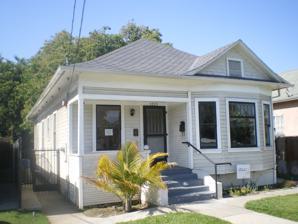
Building: Ralph J. Bunche House
Country: United States of America
Year built: 1919
Historic house in California, United States For other uses, see Ralph Bunche House (disambiguation) . United States historic place Ralph J. Bunche House U.S. National Register of Historic Places Los Angeles Historic-Cultural Monument No. 159 Ralph J. Bunche House, 2008 Show map of the Los Angeles metropolitan area Show map of California Show map of the United States Location 1221 E. 40th Place, Los Angeles, California Coordinates 34°0′37″N 118°15′9″W / 34.01028°N 118.25250°W / 34.01028; -118.25250 Built 1919 Architectural style Victorian - Bungalow NRHP reference No. 78000686 LAHCM No. 159 Significant dates Added to NRHP May 22, 1978 Designated LAHCM July 27, 1976 Ralph J. Bunche House , also known as the Ralph Bunche Peace & Heritage Center and located in South Los Angeles , United States, was the Victorian - Bungalow style boyhood home of Nobel Peace Prize winner Ralph Bunche . It was declared a Los Angeles Historic-Cultural Monument (No. 159) by the Los Angeles Cultural Heritage Commission in 1976, and it was listed on the National Register of Historic Places in 1978. Bunche's boyhood home Bunche was born in Detroit , Michigan and later lived in Albuquerque, New Mexico , but moved to Los Angeles to live with his maternal grandmother when his mother died in 1917. Bunche and his sister, Grace, were raised at the house on 40th Place by their grandmother, Lucy Taylor Johnson, their two aunts (Nelle and Ethel), and their uncle Thomas Johnson. While living in Los Angeles, Bunche became the valedictorian at both Jefferson High School, one-half block away, and UCLA , then located at Vermont Avenue and Melrose. Bunche was also a star basketball player while at UCLA. Bunche won the 1950 Nobel Peace Prize for his work in negotiating and drafting the 1949 Armistice Agreements that ended the 1948 Arab-Israeli War . He was the first person of color from any country to receive the Nobel Peace Prize. Restoration and museum Bunche House Los Angeles Historic-Cultural Monument marker. Bunche's boyhood home fell into disrepair and suffered from vandalism and graffiti in the 1980s and 1990s. The house sat vacant for a decade, "used only by squatters, taggers, gang members, and vagrants." In 1996, the home was acquired by the Dunbar Economic Development Corp., a nonprofit group with plans to turn it into a museum. The group's plans were delayed by a lack of funding until the California Community Foundation issued a $100,000 interest-free loan in 1999. After a 1999 news report about funding delays and graffiti covering the home, Mayor Richard Riordan donned a hardhat and joined a work crew in cleaning up the home. Dr. Ralph J. Bunche Peace & Heritage Center The home was preserved and furnished with photographs and memorabilia from Bunche's life. It operated as the Dr. Ralph J. Bunche Peace & Heritage Center , an interpretive museum and community center to promote peaceful interaction of all groups within South Central Los Angeles . The property was fully restored between 2002 and 2004, by Design Aid Architects, winning a Los Angeles Conservancy preservation award in 2006. That year, the house was described in the Los Angeles Times as "brilliant, with sunlight streaming through modified bay windows, scrubbed wood floors and an airy parlor/den/dining room." Oral history project The Dr. Ralph J. Bunche Peace and Heritage Center Oral History Project was a joint venture with UCLA intended to collect oral histories on Bunche's life in Los Angeles as well as the Central Avenue and Dunbar Hotel community in South Los Angeles. The oral histories collected by the project were displayed at the Ralph J. Bunche House until about 2011, when they were moved to UCLA. The house now operates as a private residence. See also List of Los Angeles Historic-Cultural Monuments in South Los Angeles List of Registered Historic Places in Los Angeles Ralph Johnson Bunche House , the home in Queens, New York , where Bunche lived for 30 years until his death in 1971. References